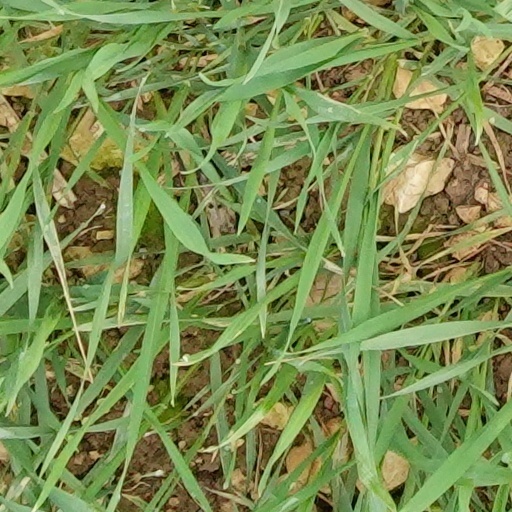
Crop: wheat